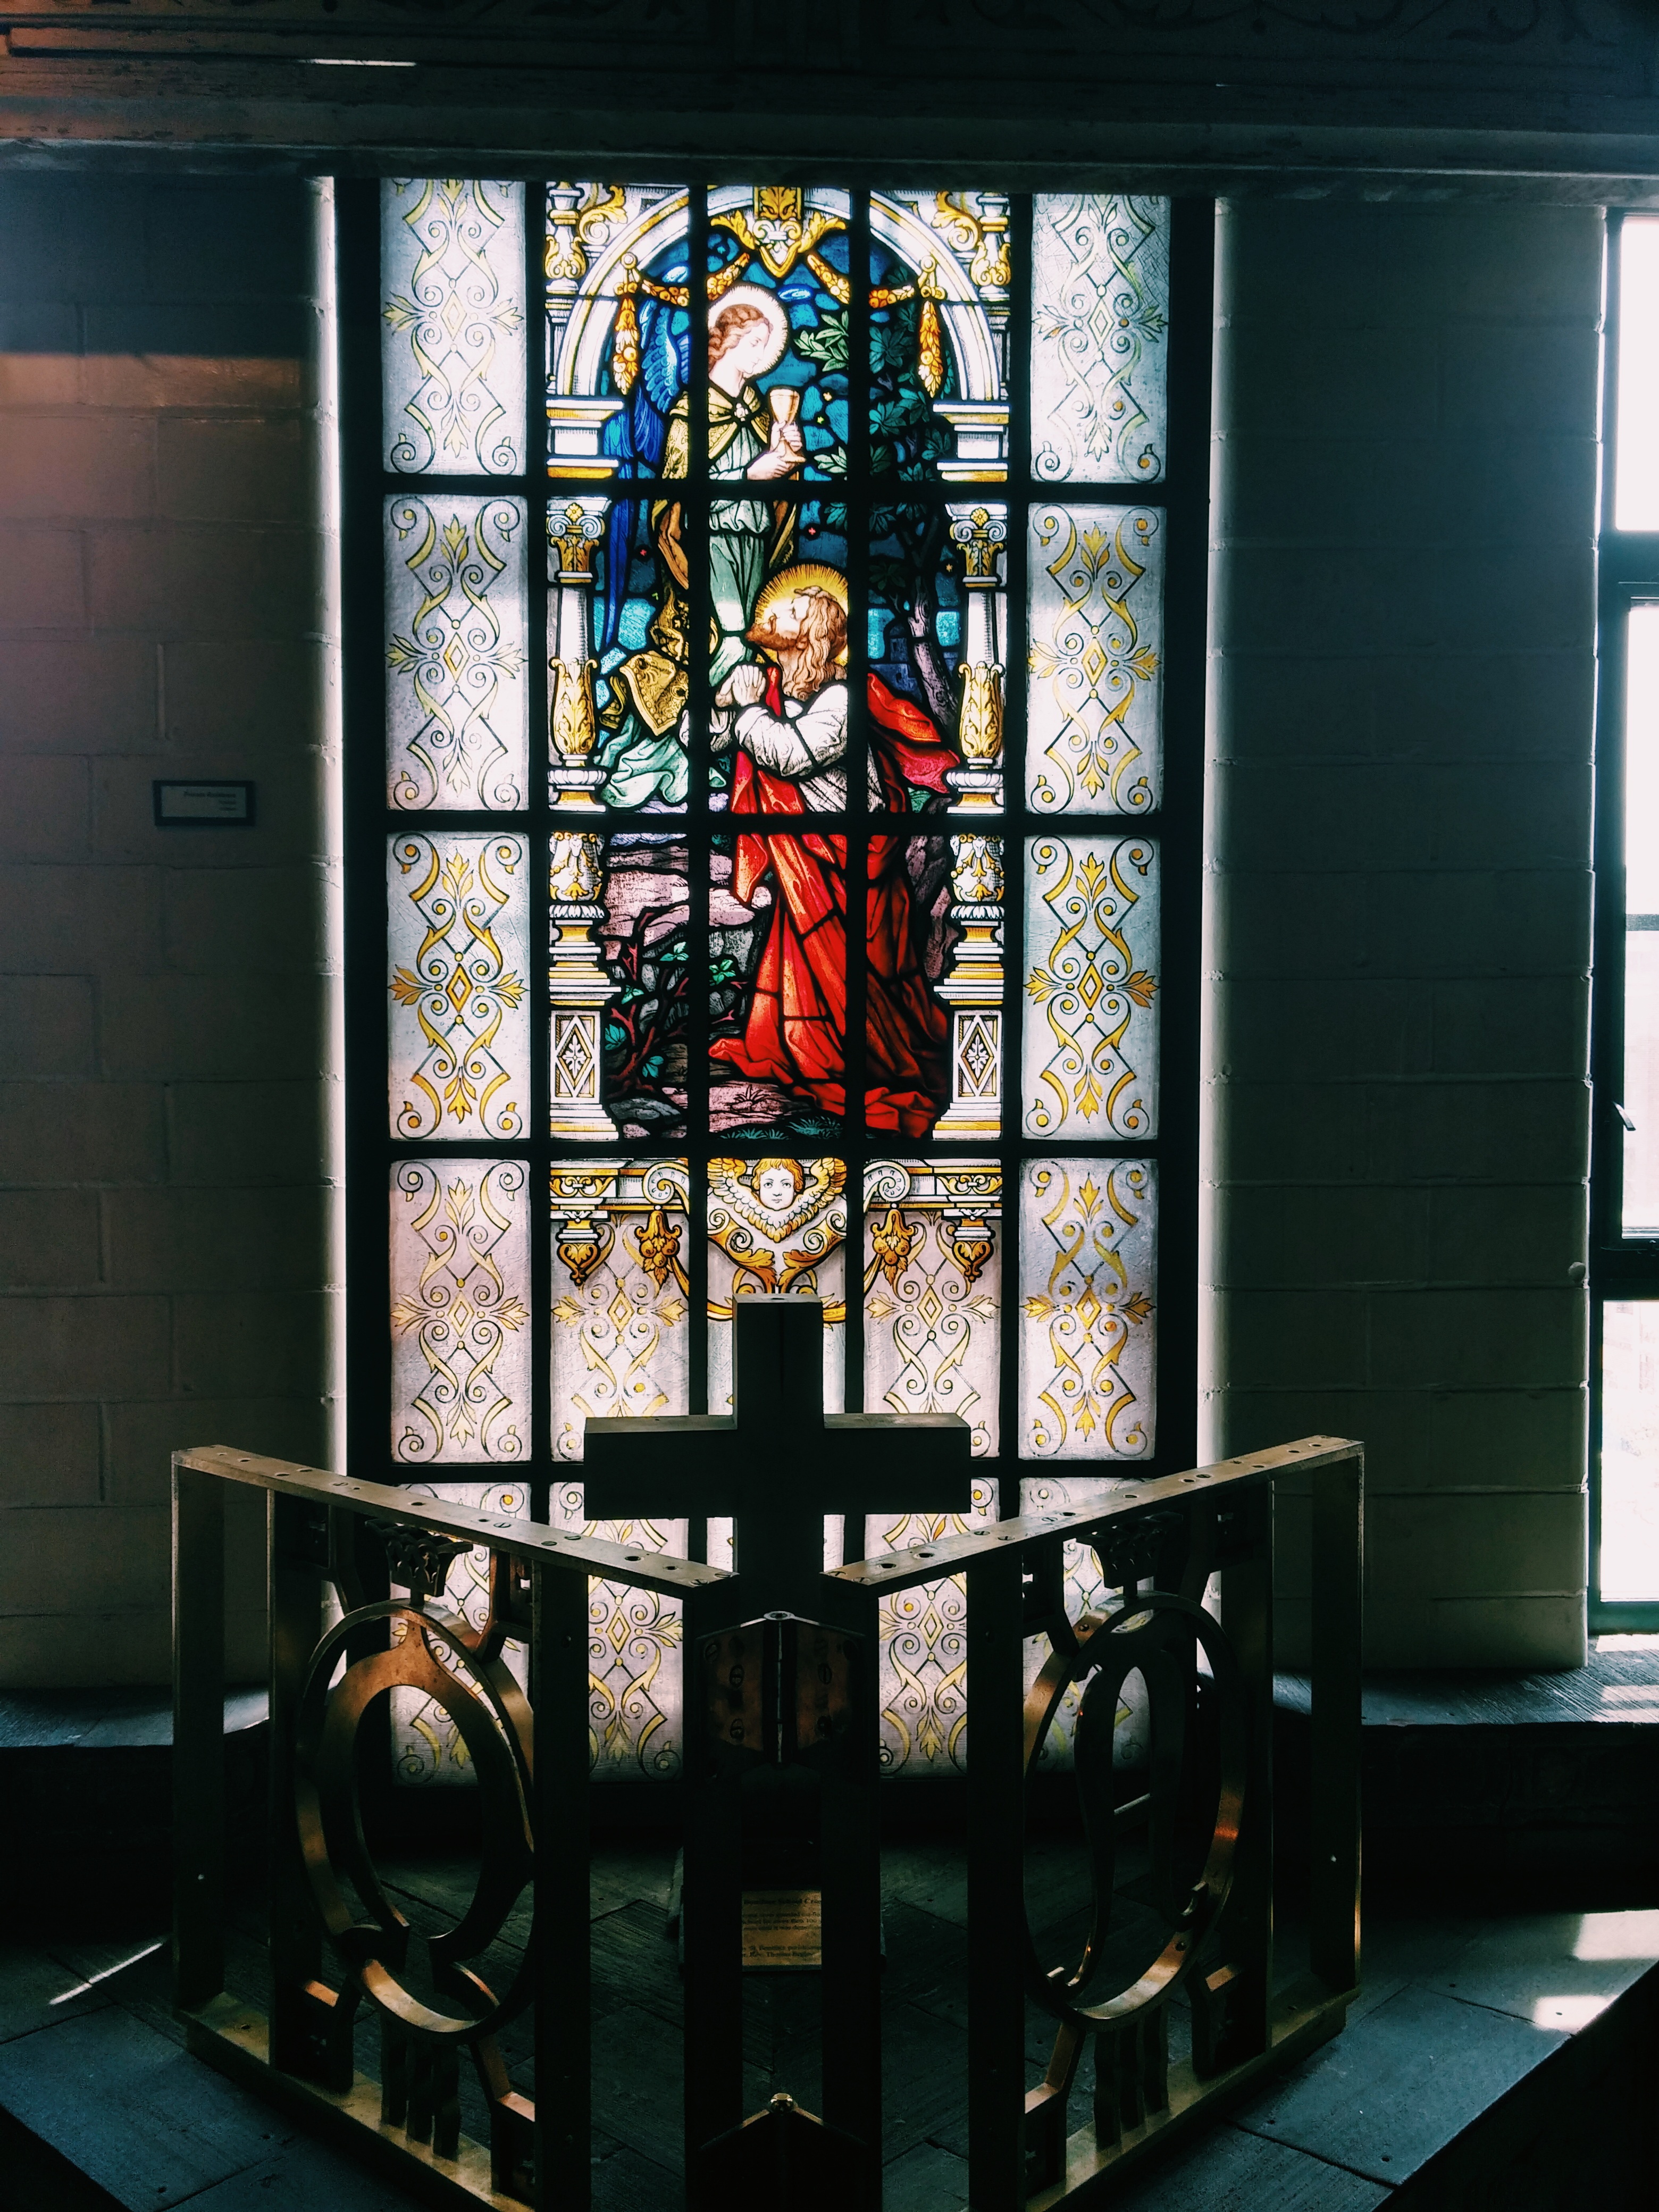
light, window, glass, color, religion, church, cathedral, cross, christian, lighting, material, stained glass, spiritual, pray, interior design, religious, catholic, christ, faith, symmetry, saint, jesus, christianity, holy, stained, god, stained glass window